Answer in natural language. Estimate the real world distances between objects in the image. Which object is closer to Television (marked A), Window (marked B) or blue modern tv stand (marked C)? Choose between the following options: Window (marked B) or blue modern tv stand (marked C)
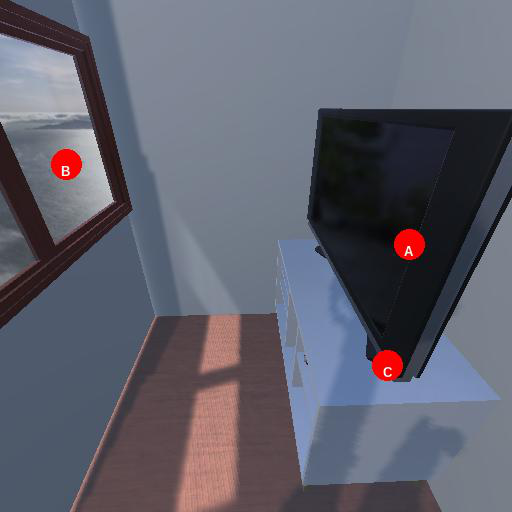
<answer>blue modern tv stand (marked C)</answer>